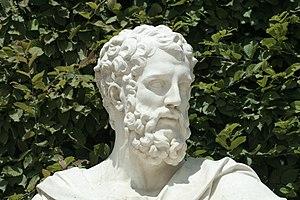
Parc de Versailles, Rond-Point des Philosophes. Apollonius de Tyane en terme, Barthélémy de Mélo (1685-1687), marbre. inv1850n°9449
Le rond-point des Philosophes est un carrefour entre plusieurs allées des jardins de Versailles.
Apollonios de Tyane, parfois connu sous la forme latine de son nom, Apollonius, est un philosophe néopythagoricien, prédicateur et thaumaturge du Iᵉʳ siècle de l'ère chrétienne, né en 16 ap. J.-C. à Tyane en Cappadoce et mort à Éphèse en 97 ou en 98. Bien qu'il soit aussi mentionné par Apulée et Lucien de Samosate, la Vie d'Apollonios de Tyane de Philostrate est la principale source d'informations le concernant.